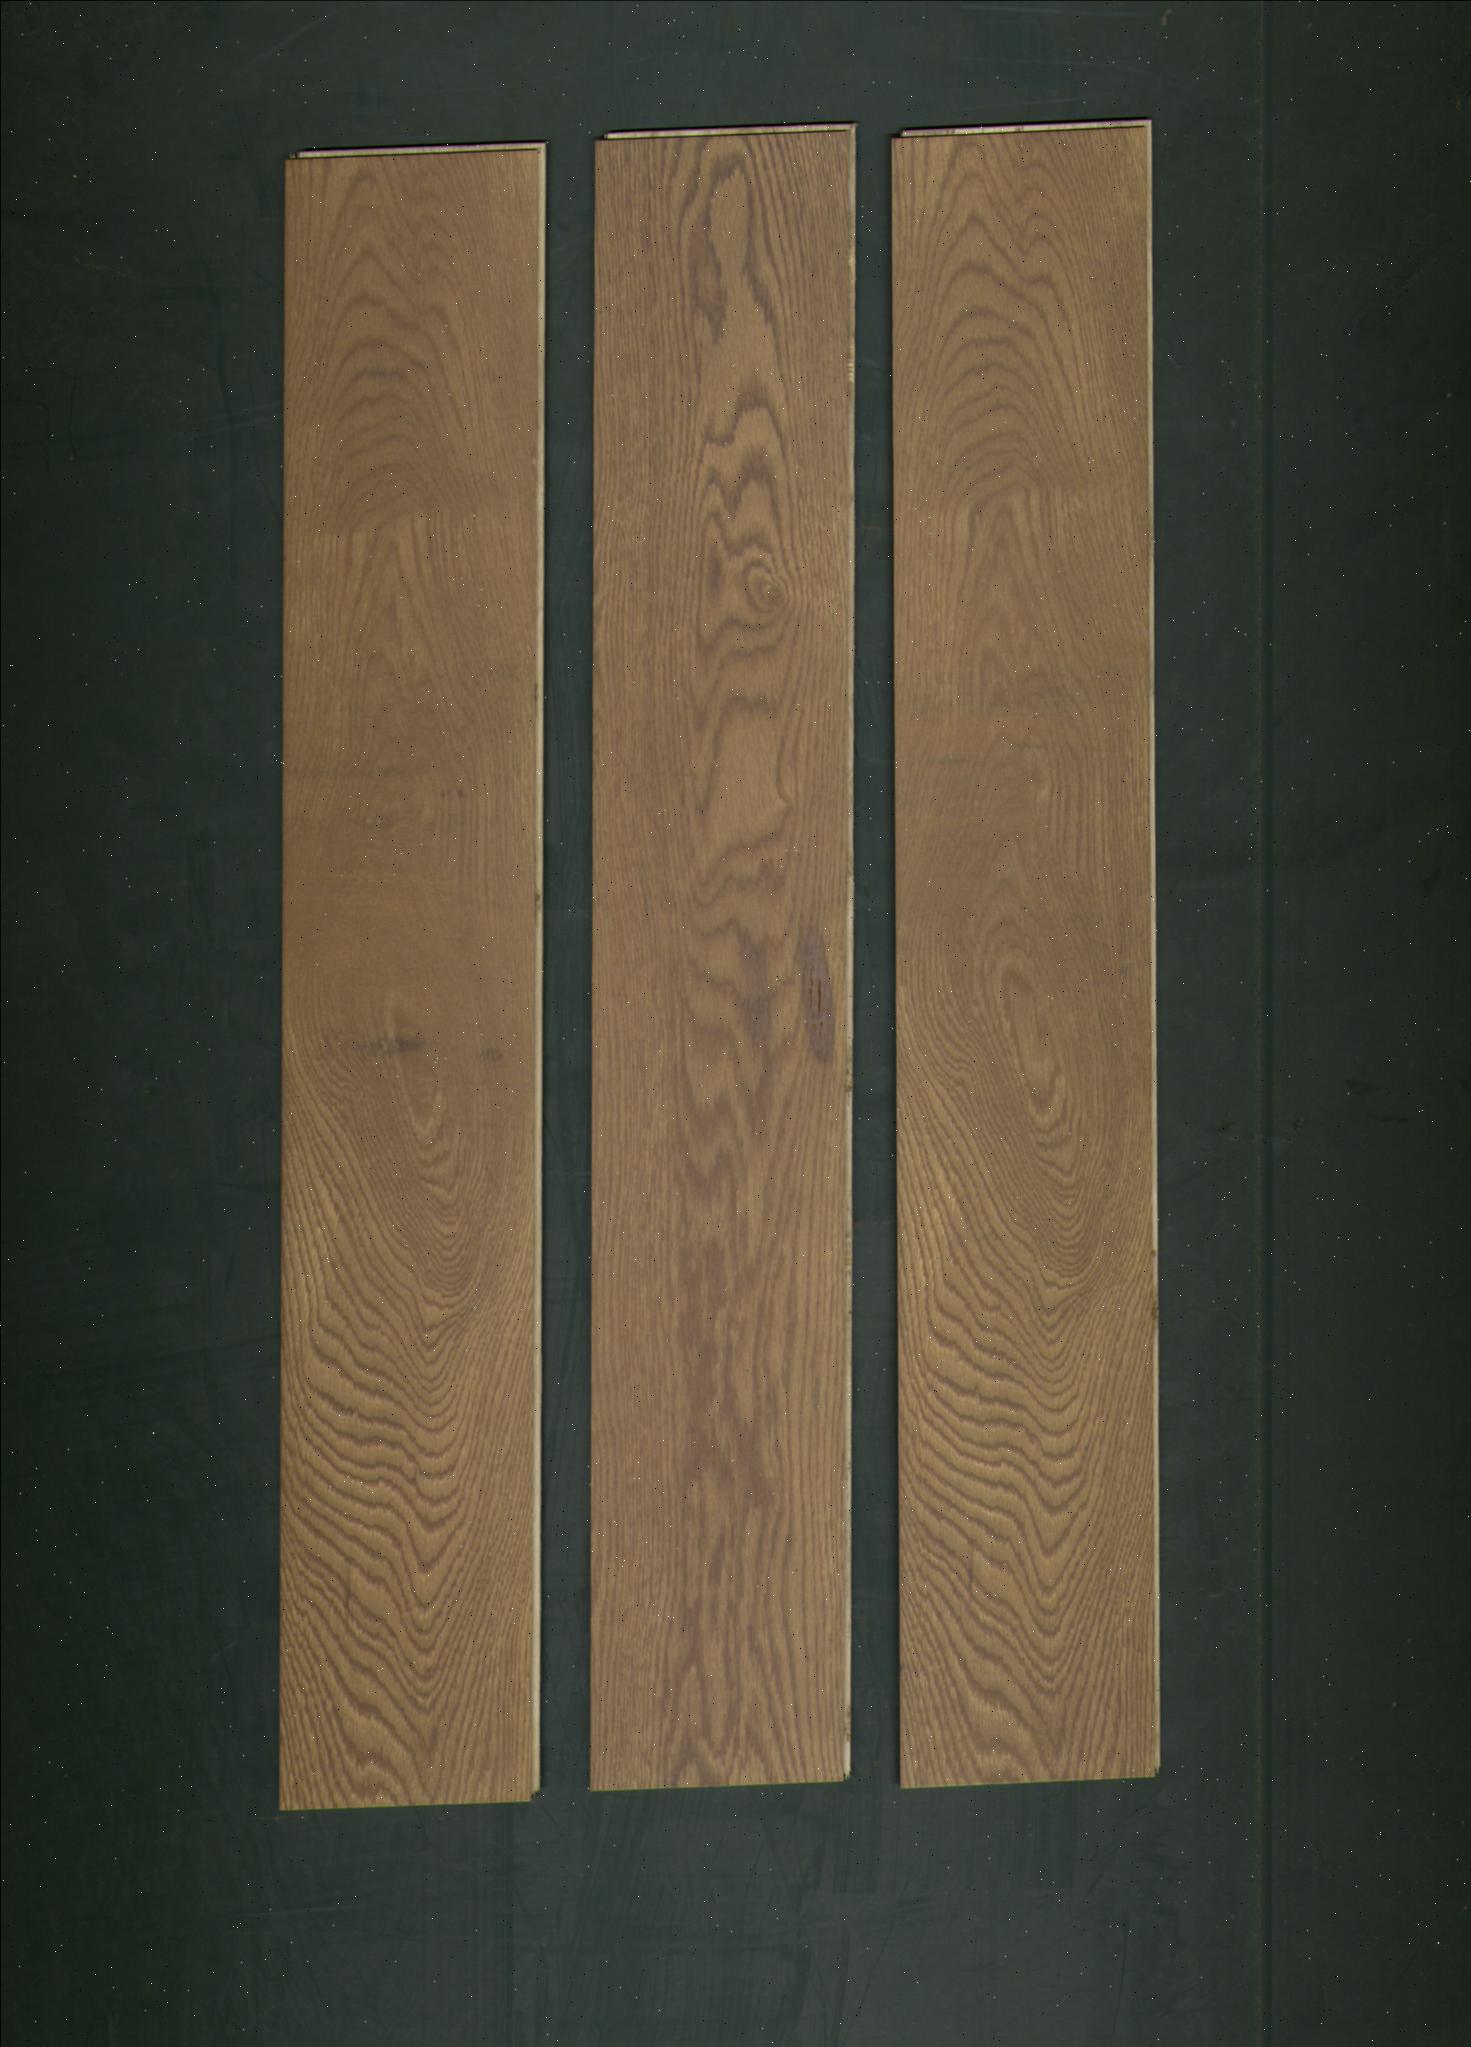
Label: mixers